Iva Sidash

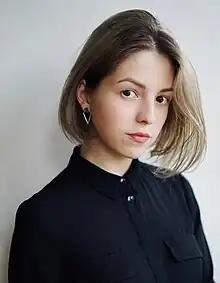

Iva Sidash, also Yana Sidash (born 30 June 1995), is a Ukrainian street and documentary photographer.